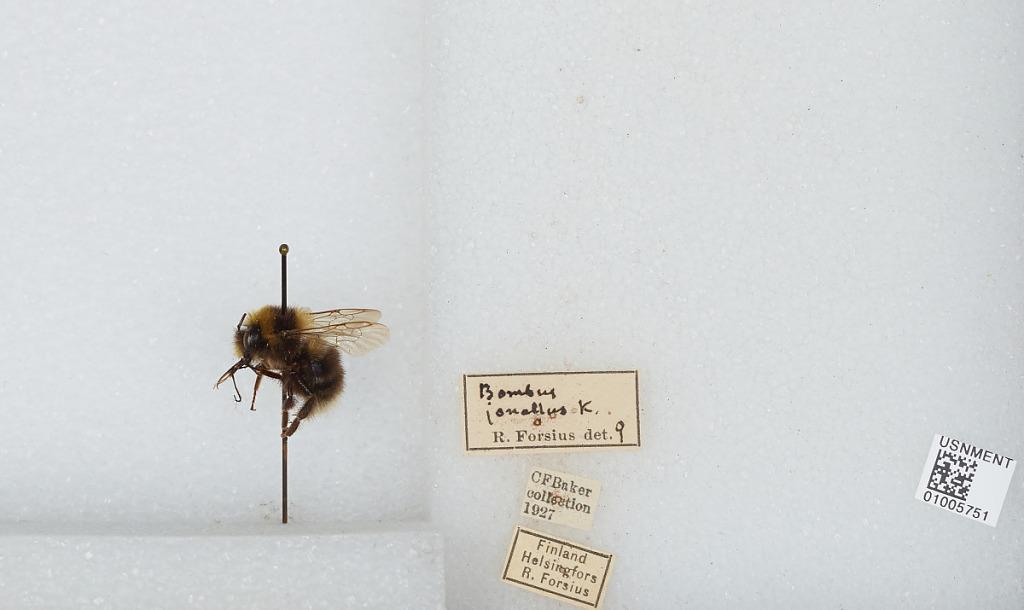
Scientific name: Bombus (Pyrobombus) jonellus (Kirby)
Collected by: R. Forsius
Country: Finland
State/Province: Uusimaa
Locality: Helsinki
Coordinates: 60.1708, 24.9375
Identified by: Forsius, R.